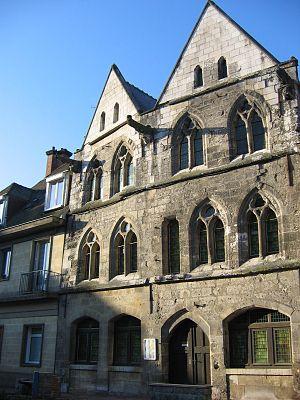
Cet article recense les monuments historiques français classés en 1889.
Caudebec-en-Caux est une ancienne commune française située dans le département de la Seine-Maritime, en Normandie. Contrairement à ce que son nom indique, la commune n'appartient pas au pays de Caux, puisque celui-ci n'inclut pas la vallée de la Seine. Le déterminant « en Caux » a été ajouté par l'administration dans la seconde moitié du XIXᵉ siècle, pour éviter une confusion avec Caudebec-lès-Elbeuf.
L’architecture médiévale normande a des caractéristiques propres qui font du duché de Normandie une région à forte identité. Les bornes chronologiques de l’étude respectent les événements politiques : les témoignages architecturaux du haut Moyen Âge étant rares, l'article commence donc en 911, année de création du duché de Normandie. Il s'achève à la fin du XVᵉ siècle, au moment où apparaissent en Normandie les premières constructions de la Renaissance.
La ville, phénomène spatial et social organisé, n'est pas une invention du Moyen Âge. Souvent prolongement ou réactivation d’une ville antique préexistante, les villes au Moyen Âge ont connu un essor important et des formes et des modes de développement originaux. Le concept de ville médiévale dans l’Occident a notamment été défini par comparaison avec celui de ville du monde arabe, peut-être avec exagération. Toutefois le développement du « fait urbain » durant cette longue période historique répond à des logiques opératoires sensiblement différentes selon de vastes ères culturelles et dont les aspects peuvent être étudiés comme des modèles distincts, d’où la spécificité, par exemple, de ce phénomène pour la Chine.